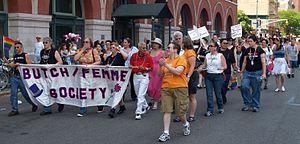
Butch et fem sont deux identités sociales et sexuelles lesbiennes du XXᵉ siècle.